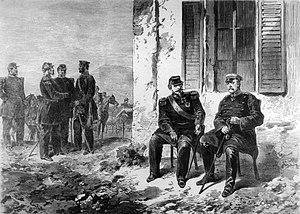
Napoléon III et Bismarck se rencontrent à la maison d'un tisserand à Donchéry (France – dép des Ardennes) après la Bataille de Sedan. Voir